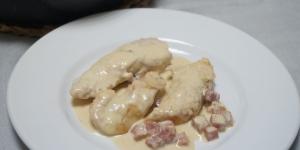
pollo keto